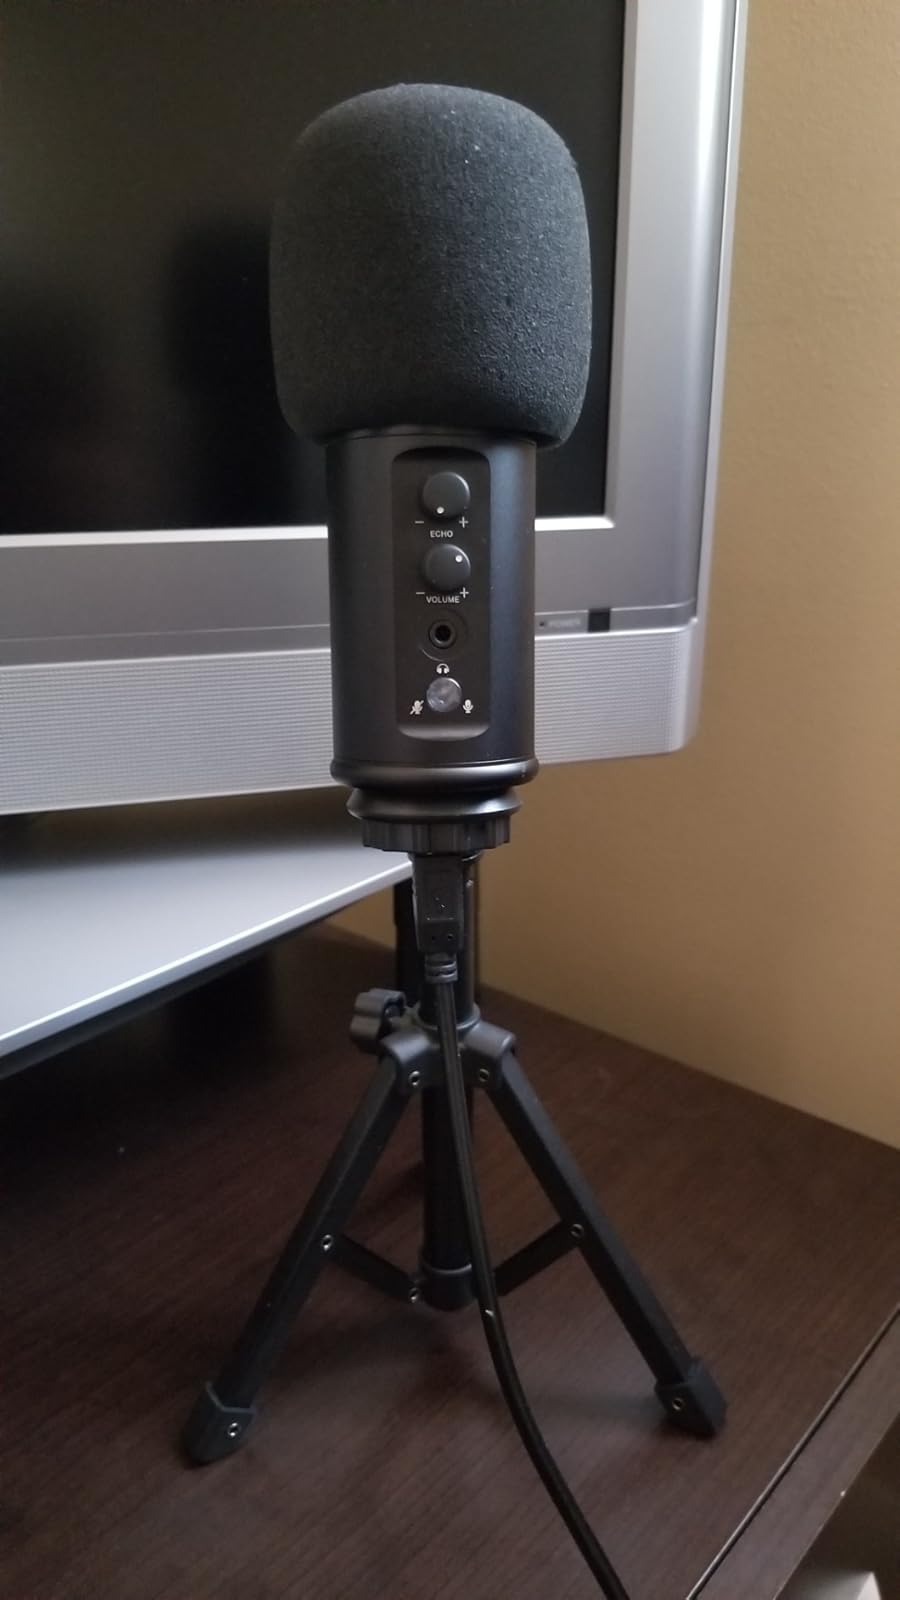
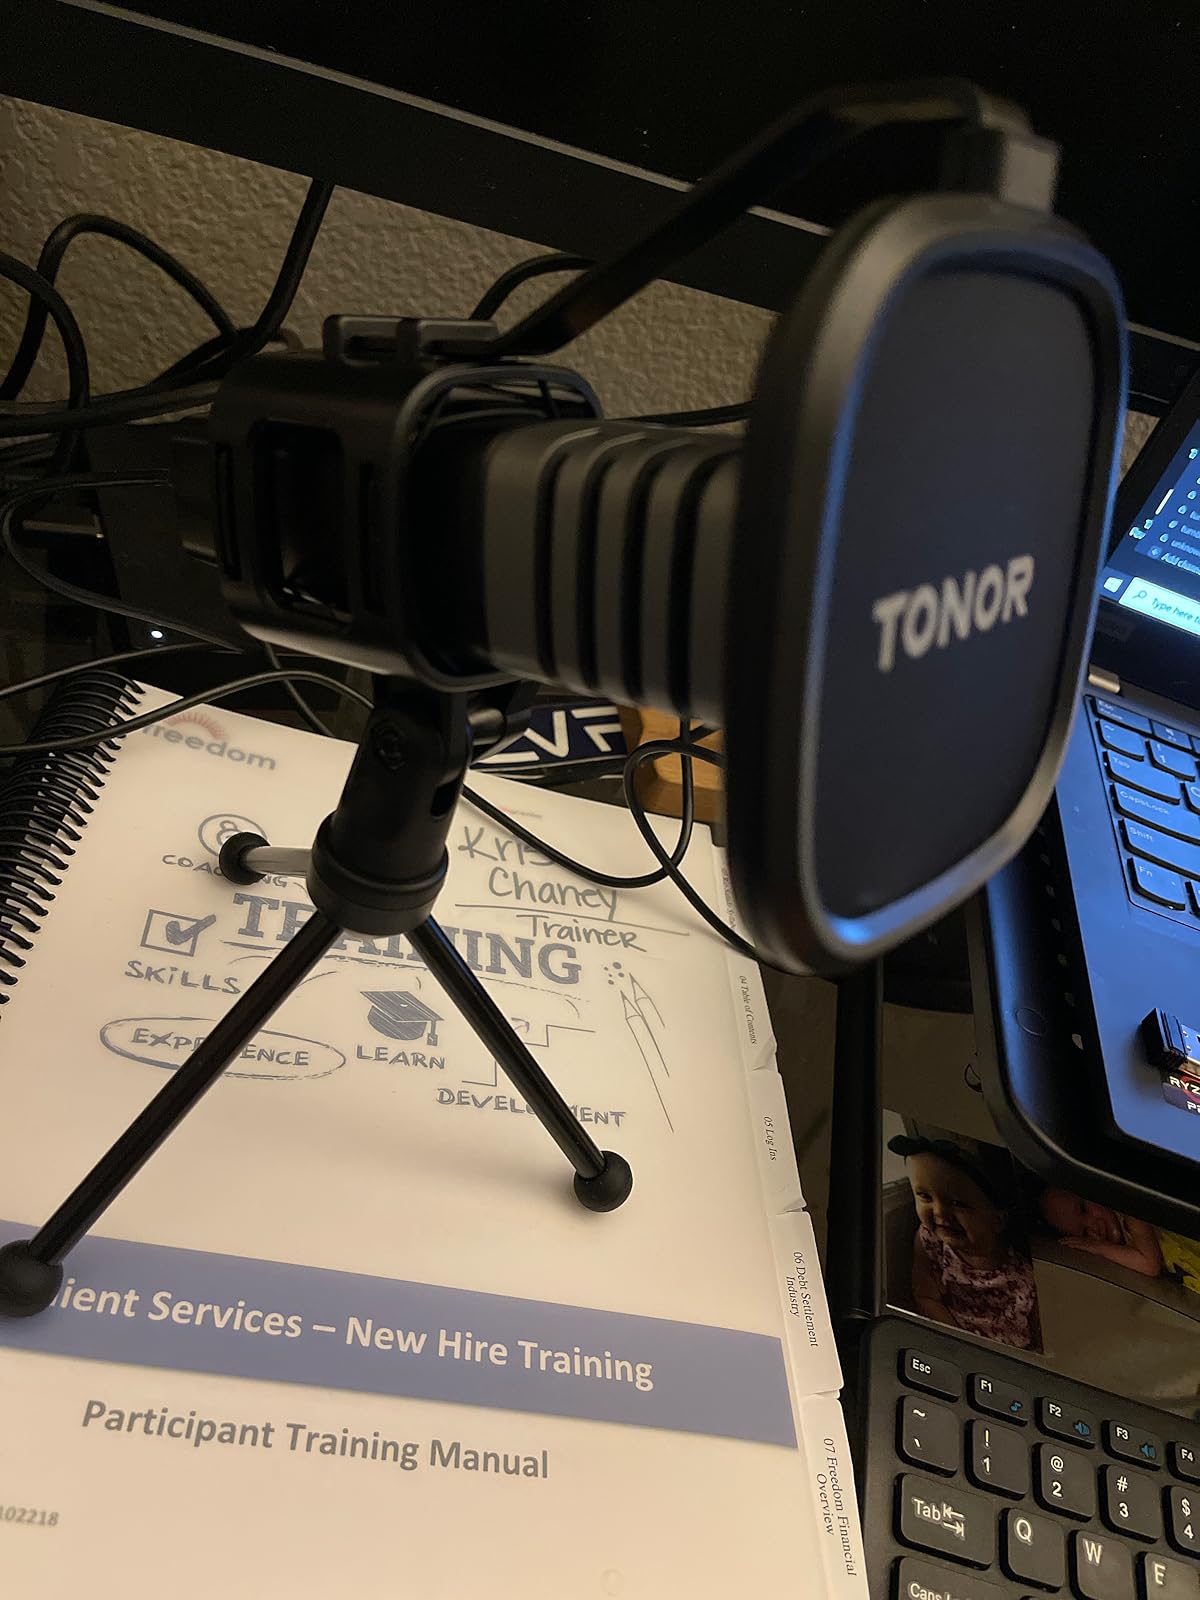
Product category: microphone
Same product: no